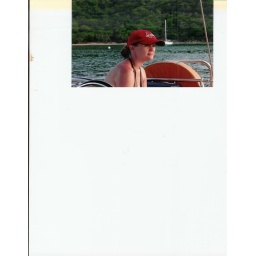
Living on a sail boat in the British Virgin Islands and getting too much sun